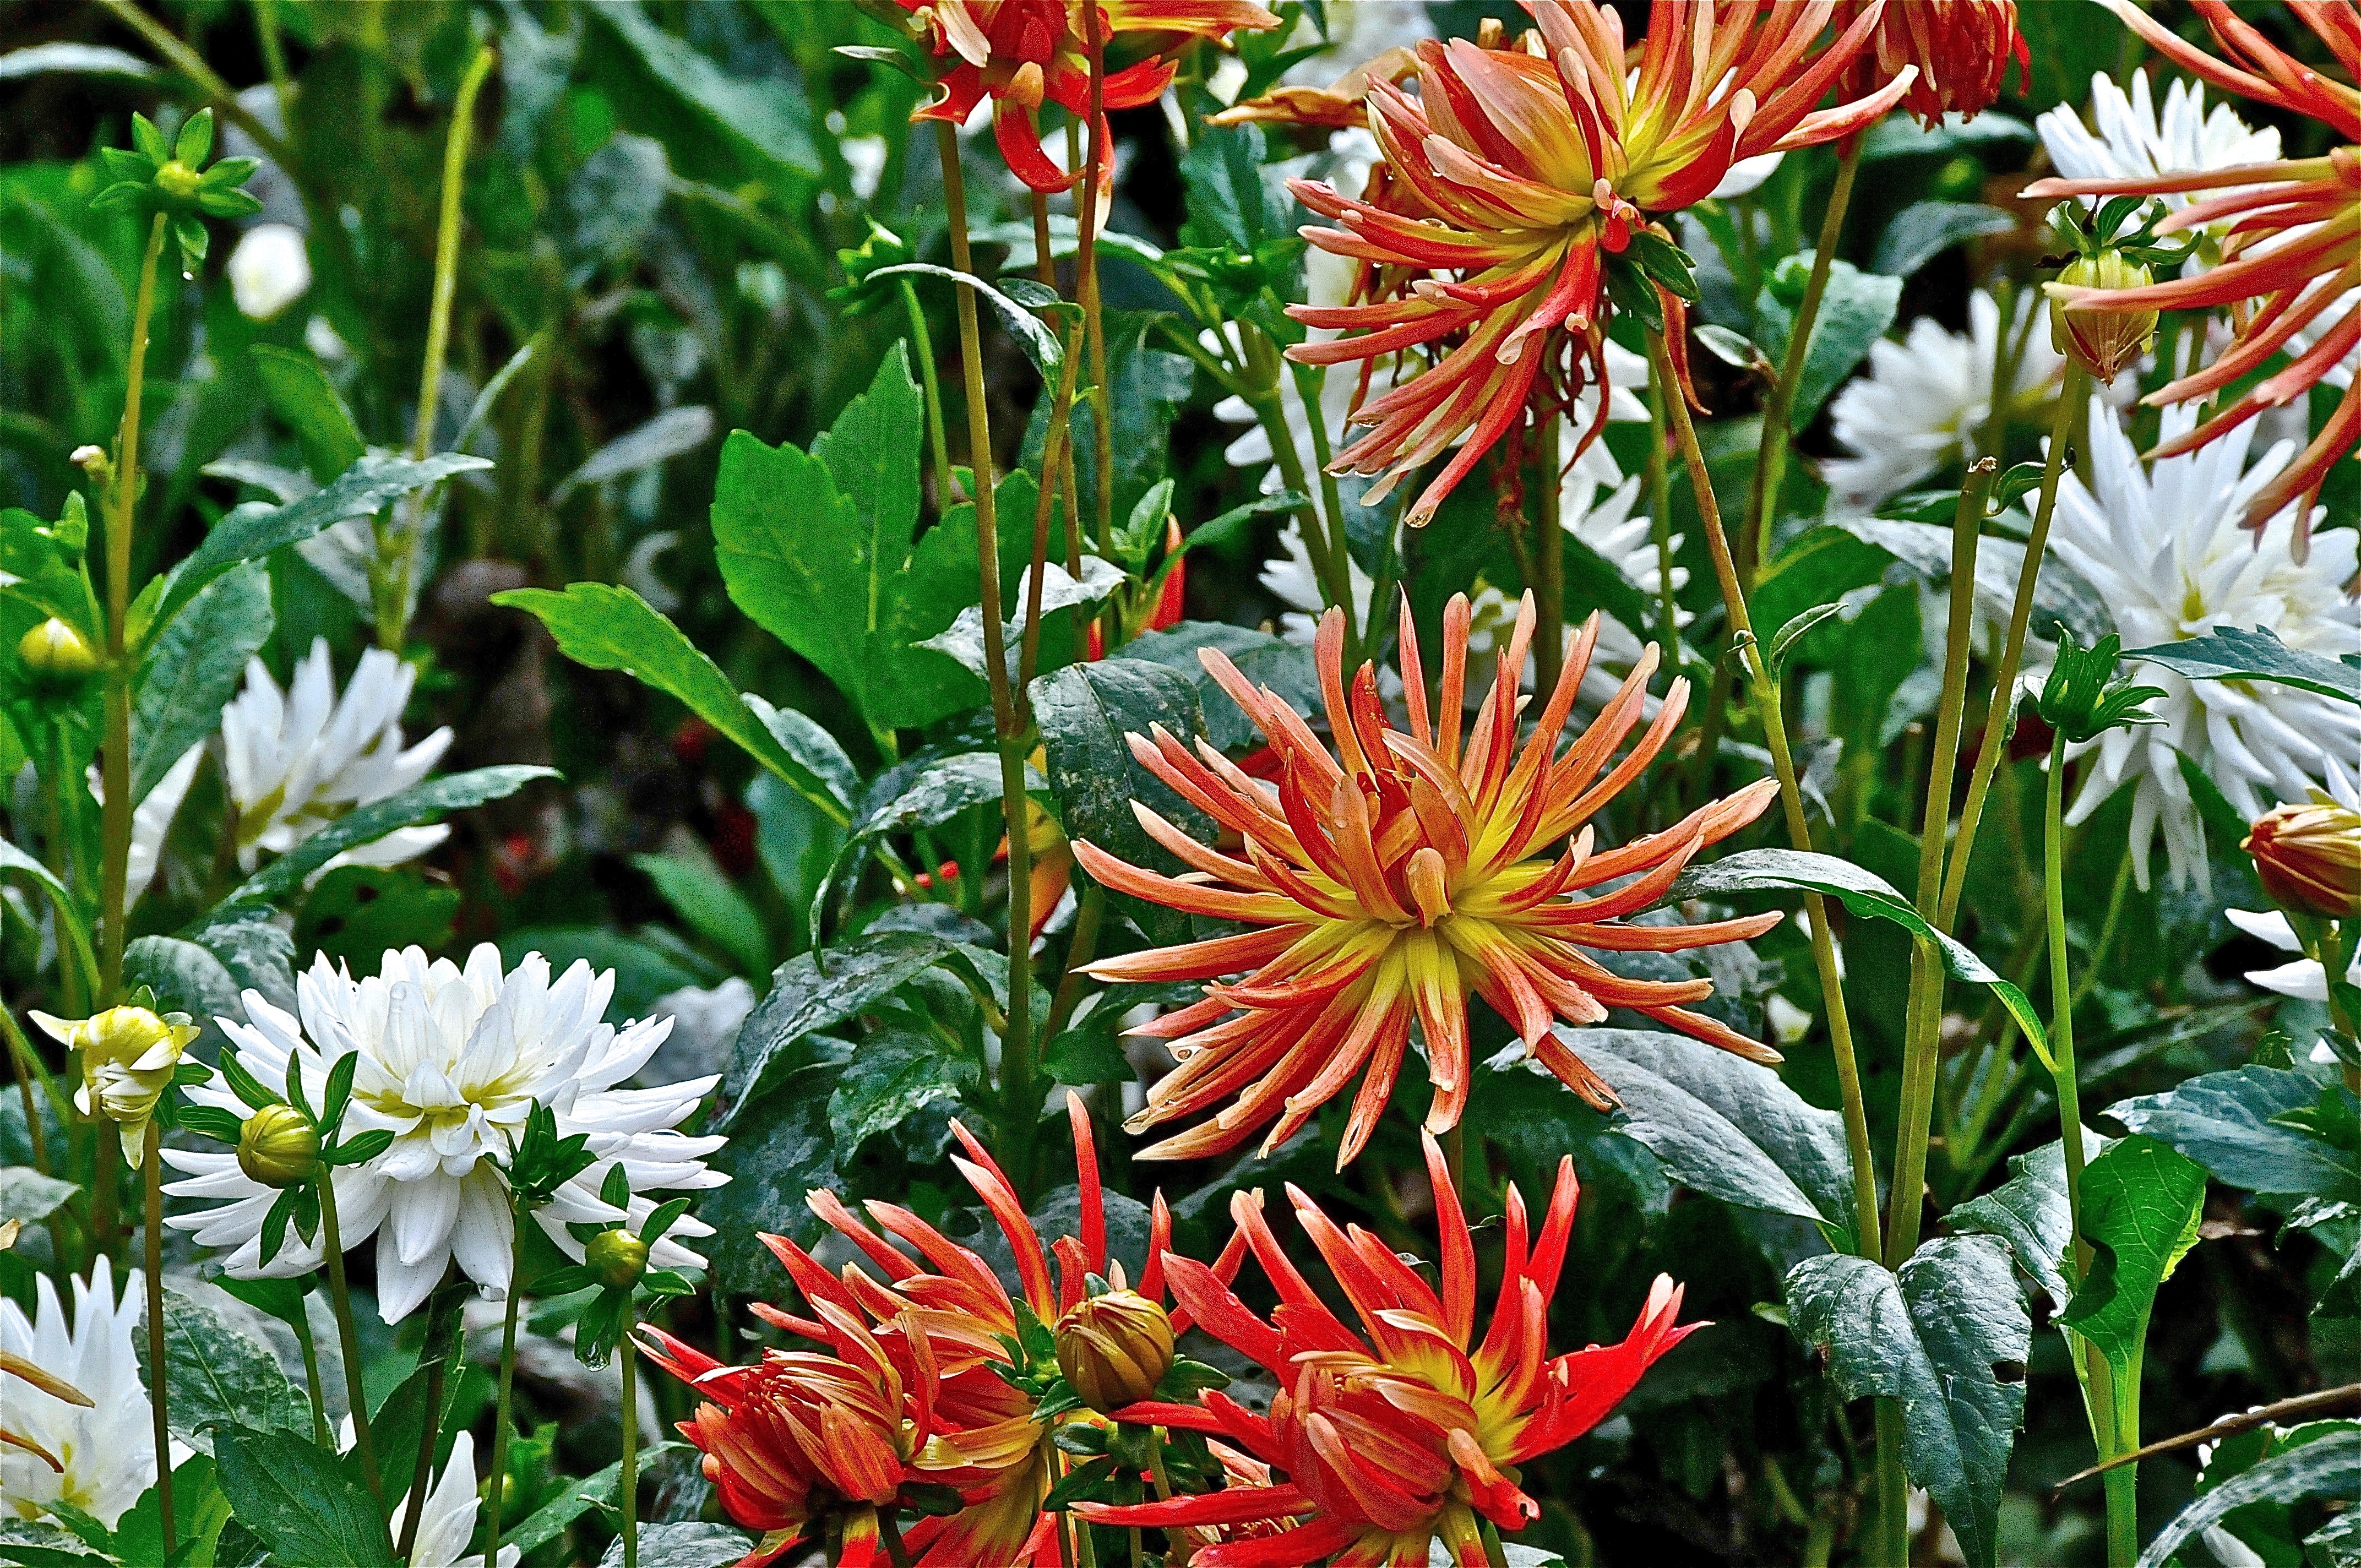
plant, flower, orange, spring, herb, botany, garden, flora, wildflower, flowers, dahlia, coneflower, flowering plant, daisy family, land plant, castilleja